The Soft Weapon

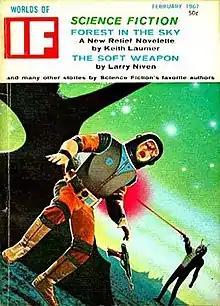
First publication Cover art by Paul E. Wenzel

"The Soft Weapon" is a science fiction short story by the American writer Larry Niven, set in his "Known Space" universe. It was first published in the February 1967 issue of "If".